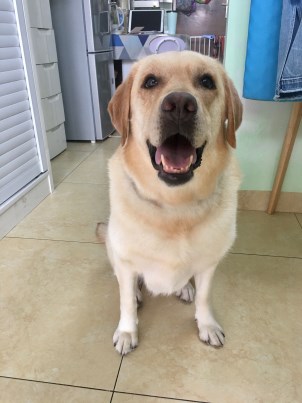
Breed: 3580-n000122-Labrador_retriever